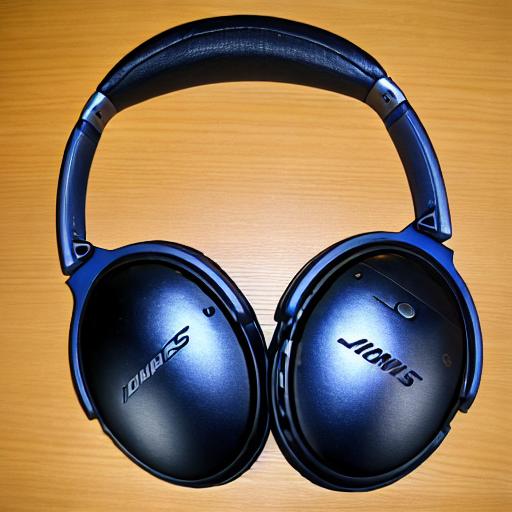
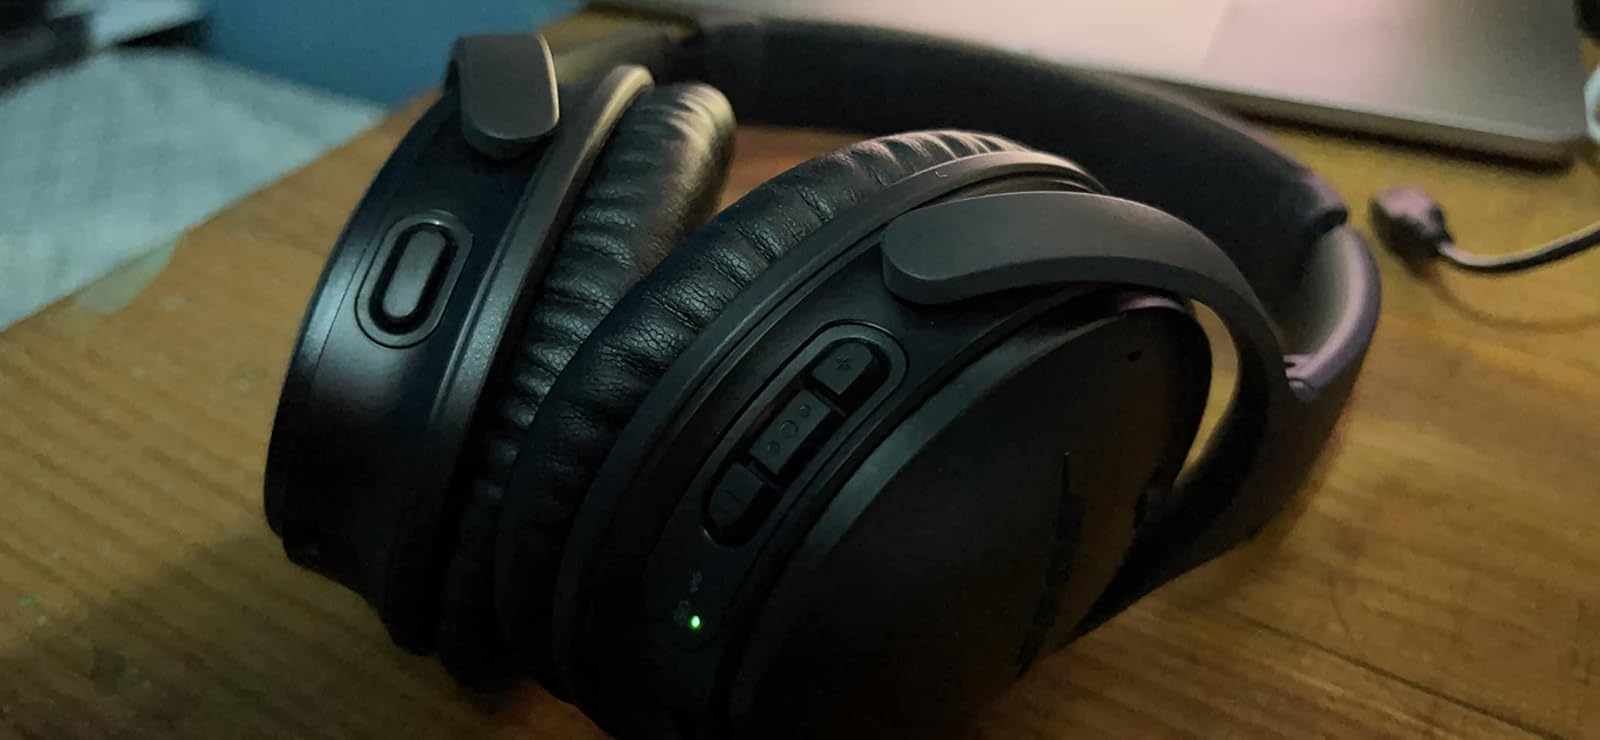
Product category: headphones
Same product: no